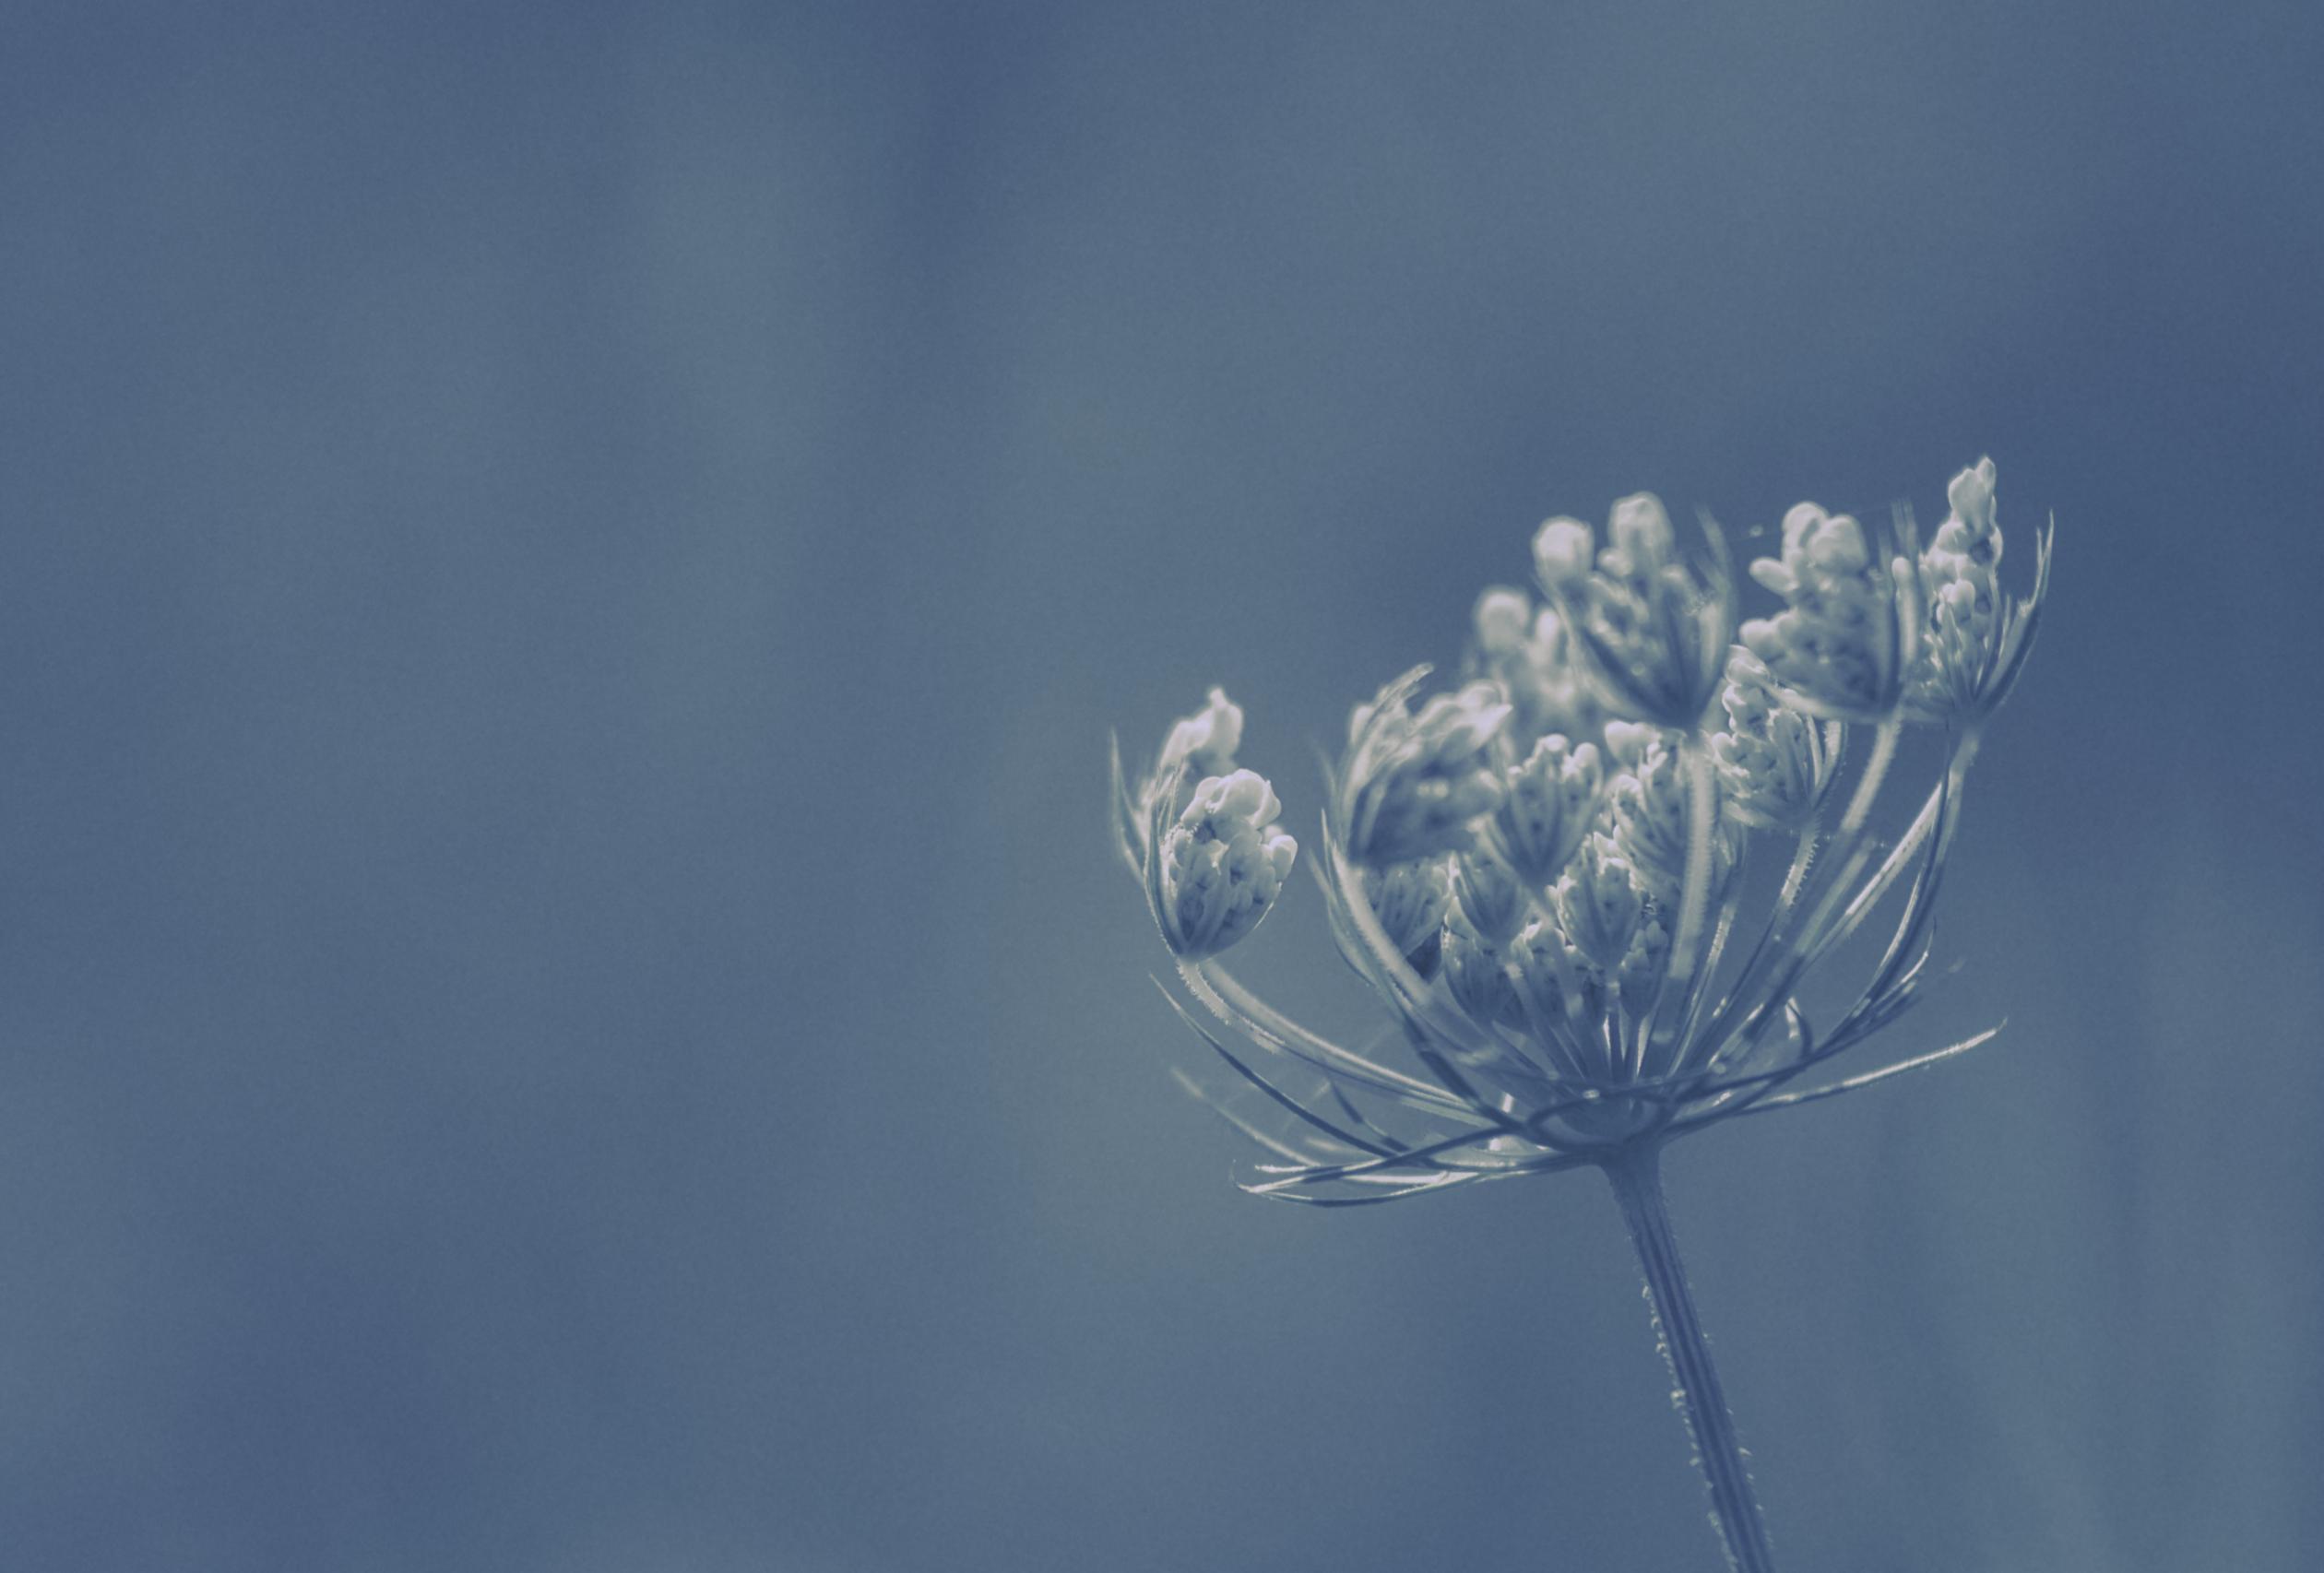
nature, blossom, cloud, plant, sky, photography, sunlight, flower, petal, reflection, macro, blue, nikon, closeup, flora, nikkor, d750, curuyann, macro photography, grass family, atmosphere of earth, computer wallpaper